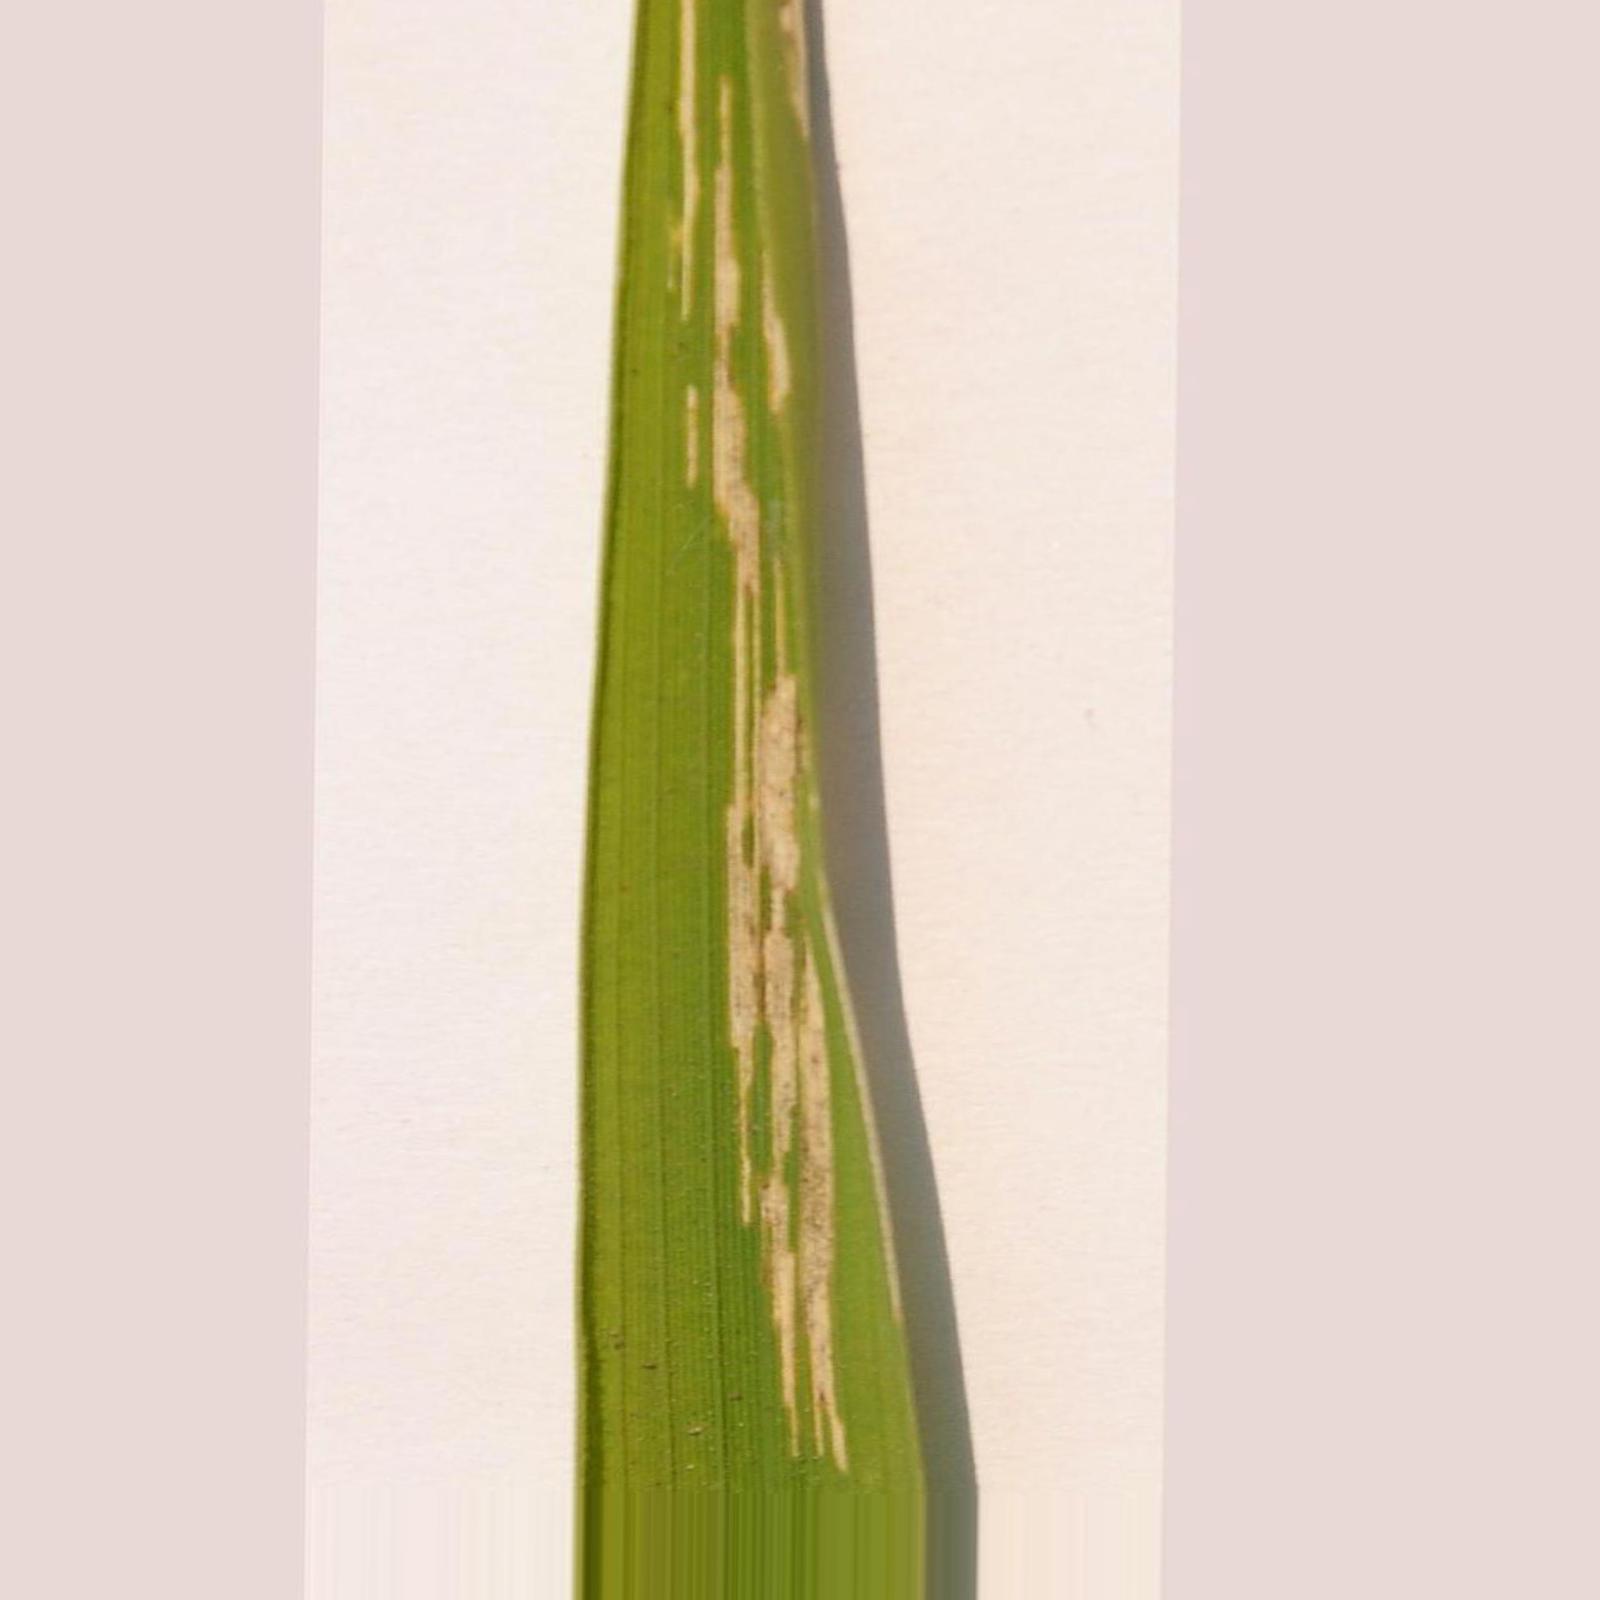
Nhãn: Bệnh Bạc lá (Bacterial leaf blight)